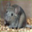
Label: mouse